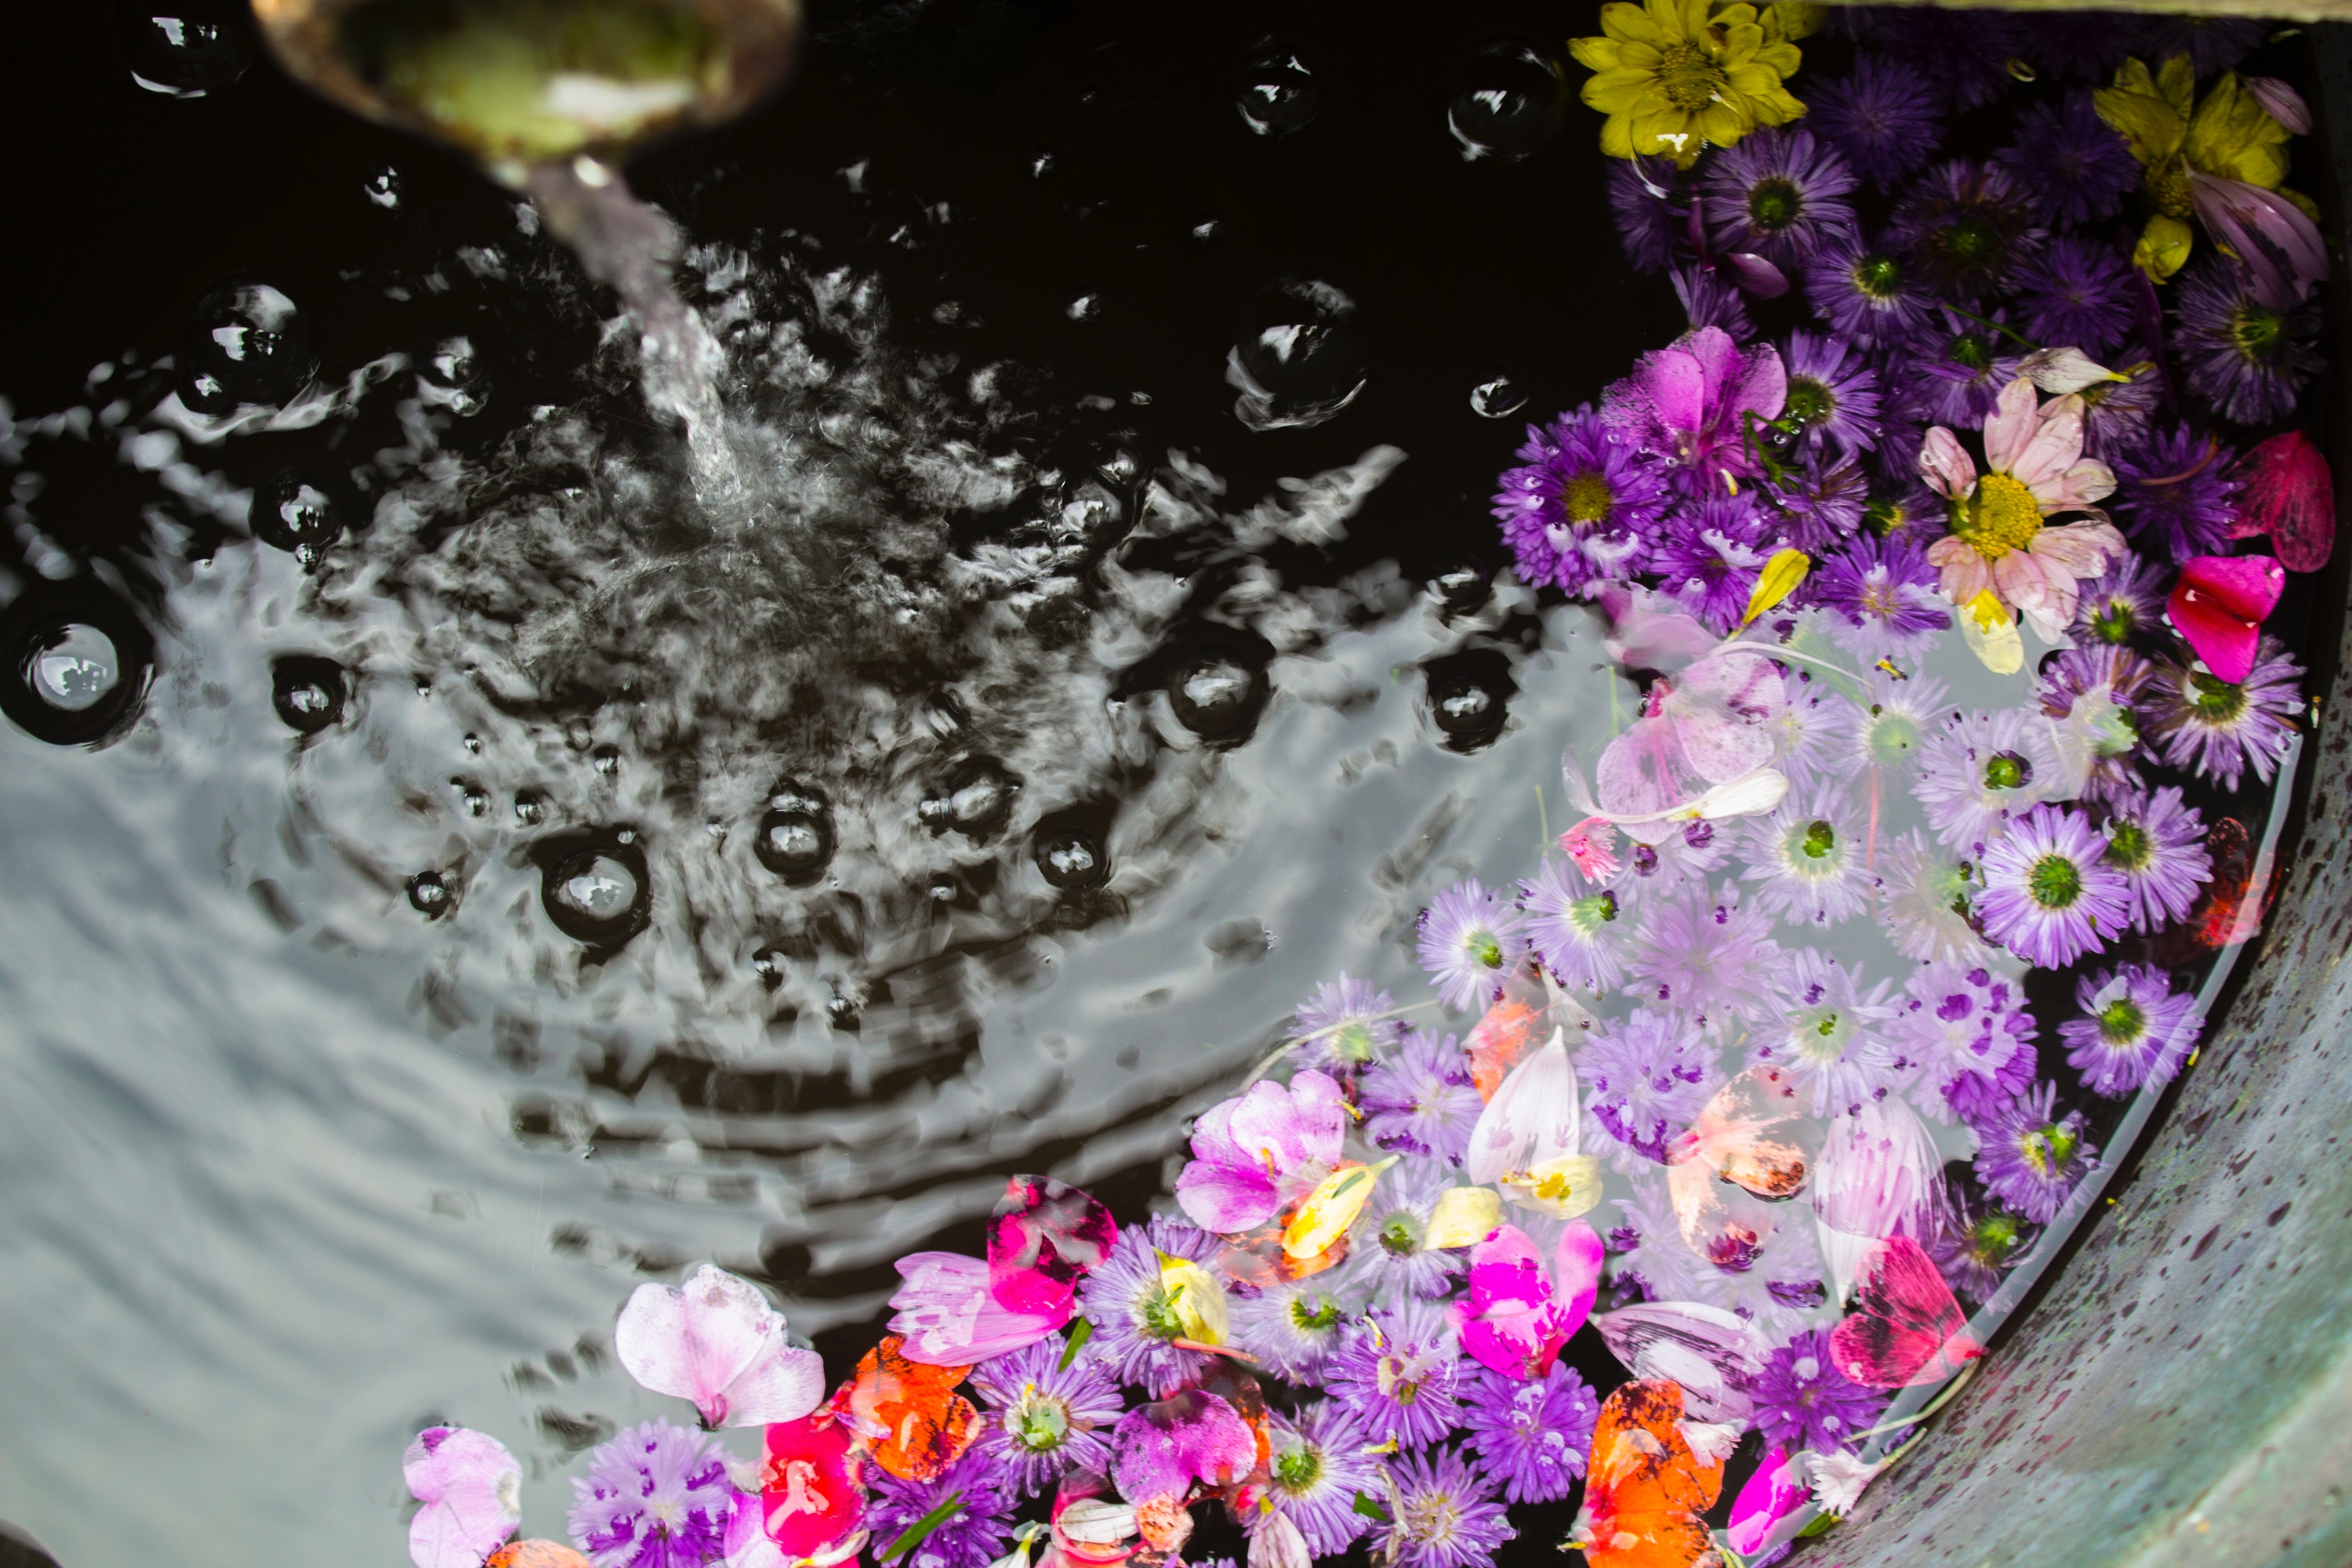
water, purple, violet, flower, spring, plant, petal, tree, photography, wildflower, violet family, viola